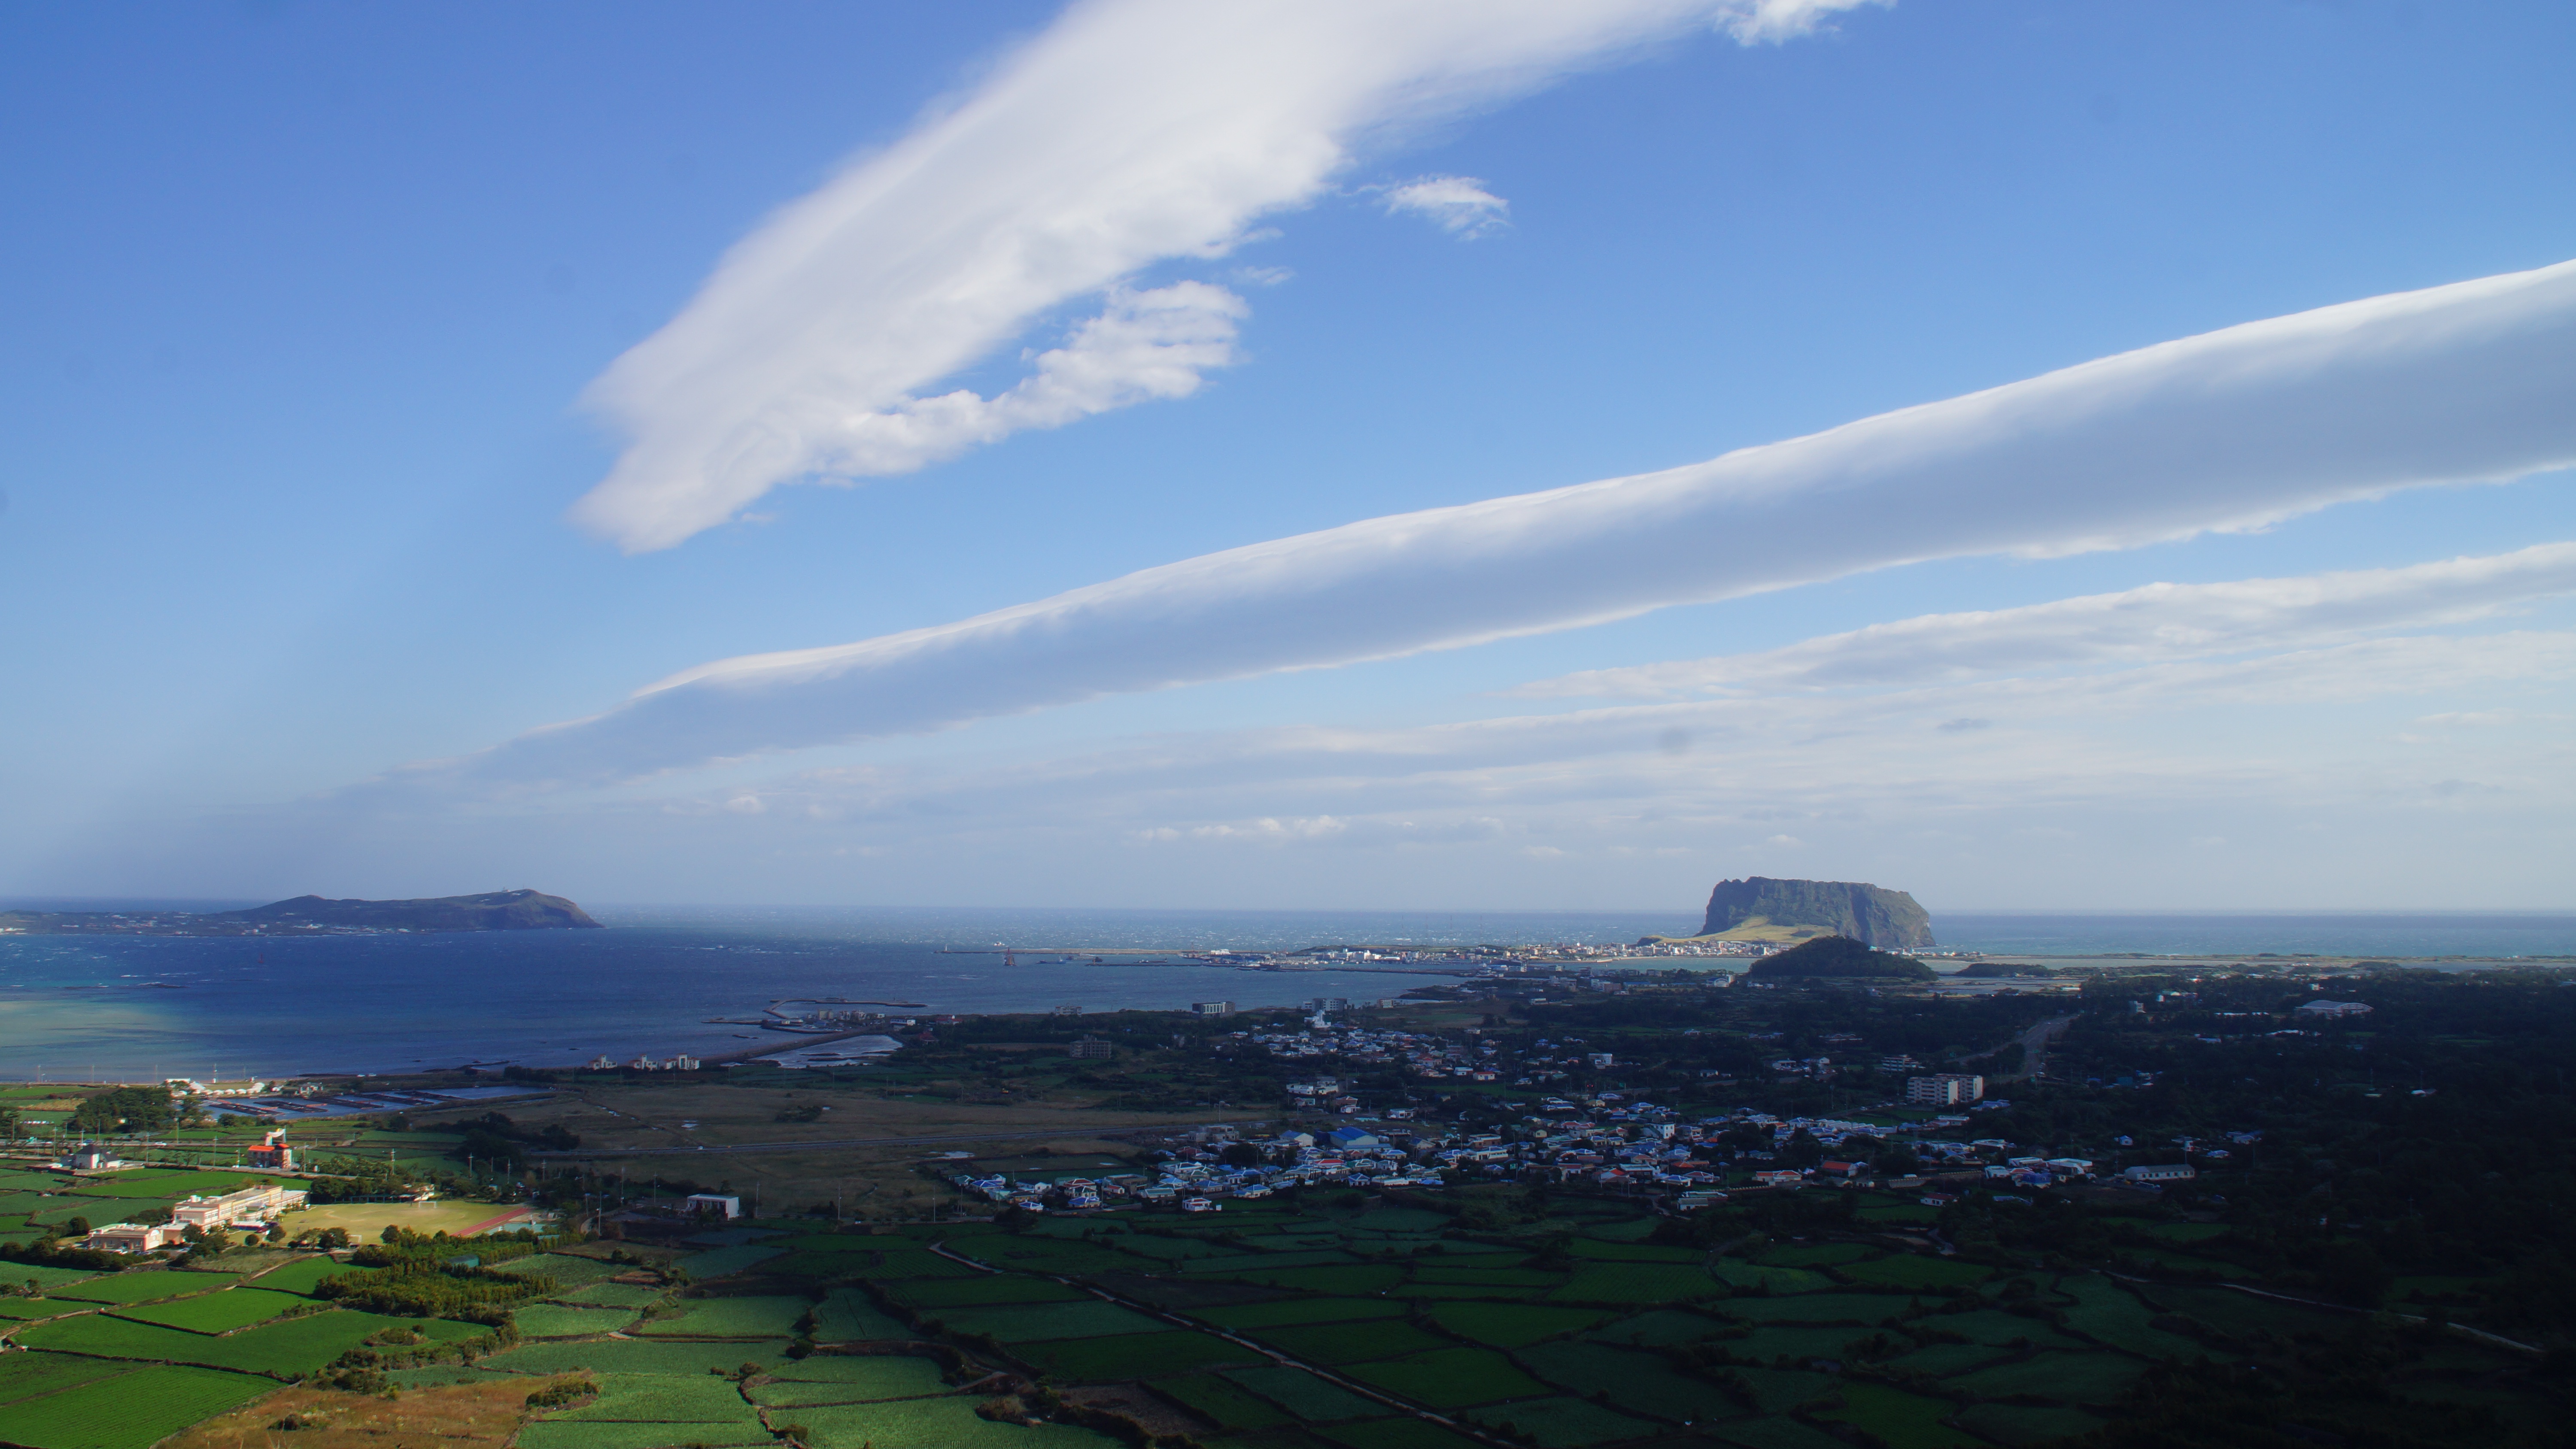
landscape, sea, coast, ocean, horizon, mountain, cloud, sky, hill, cliff, dusk, bay, terrain, plain, ascension, plateau, cape, jeju island, udo, shiroyama hiji peak, aerial photography, world natural heritage, atmosphere of earth, doosan rods